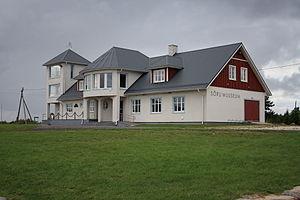
Sõru est un village de la commune de Emmaste du Comté de Hiiu en Estonie.